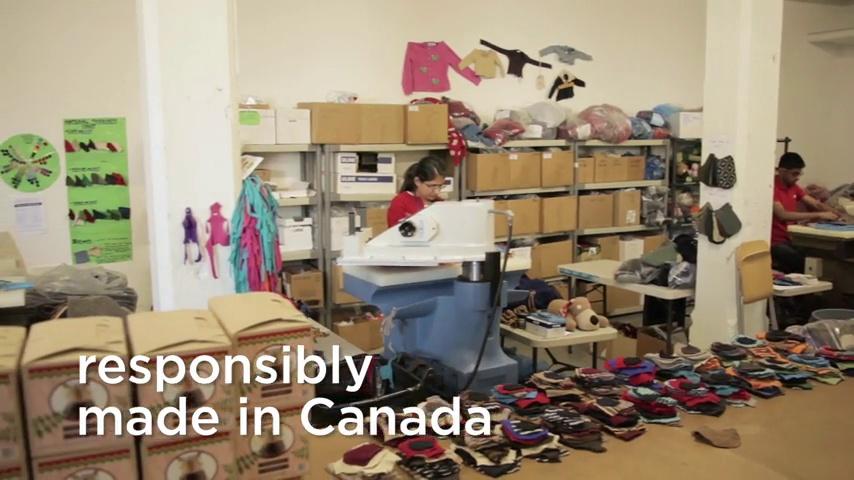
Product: Cate and Levi 12" Handmade Princess Hand Puppet (Premium Reclaimed Wool), Colors Will Vary
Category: Toys & Games | Puppets & Puppet Theaters | Hand Puppets
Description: Handcrafted from Premium Reclaimed Wool, no two puppets are identical, as each puppet has a unique color combination.
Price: $21.19
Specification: ProductDimensions:12x4x1inches|ItemWeight:1.6ounces|ShippingWeight:1.6ounces(Viewshippingratesandpolicies)|DomesticShipping:Currently,itemcanbeshippedonlywithintheU.S.andtoAPO/FPOaddresses.ForAPO/FPOshipments,pleasecheckwiththemanufacturerregardingwarrantyandsupportissues.|InternationalShipping:ThisitemcanbeshippedtoselectcountriesoutsideoftheU.S.LearnMore|ASIN:B007543IYO|Itemmodelnumber:62311|Manufacturerrecommendedage:6months-15years